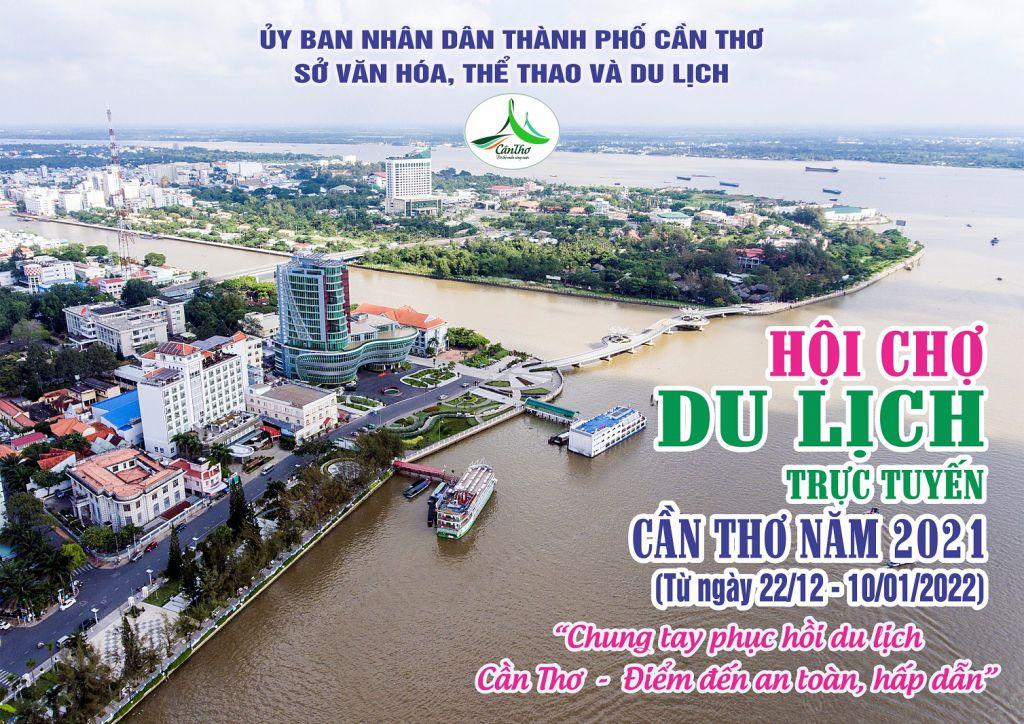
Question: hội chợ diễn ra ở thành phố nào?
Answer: hội chợ diễn ra ở thành phố cần thơ